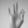
ASL letter: F